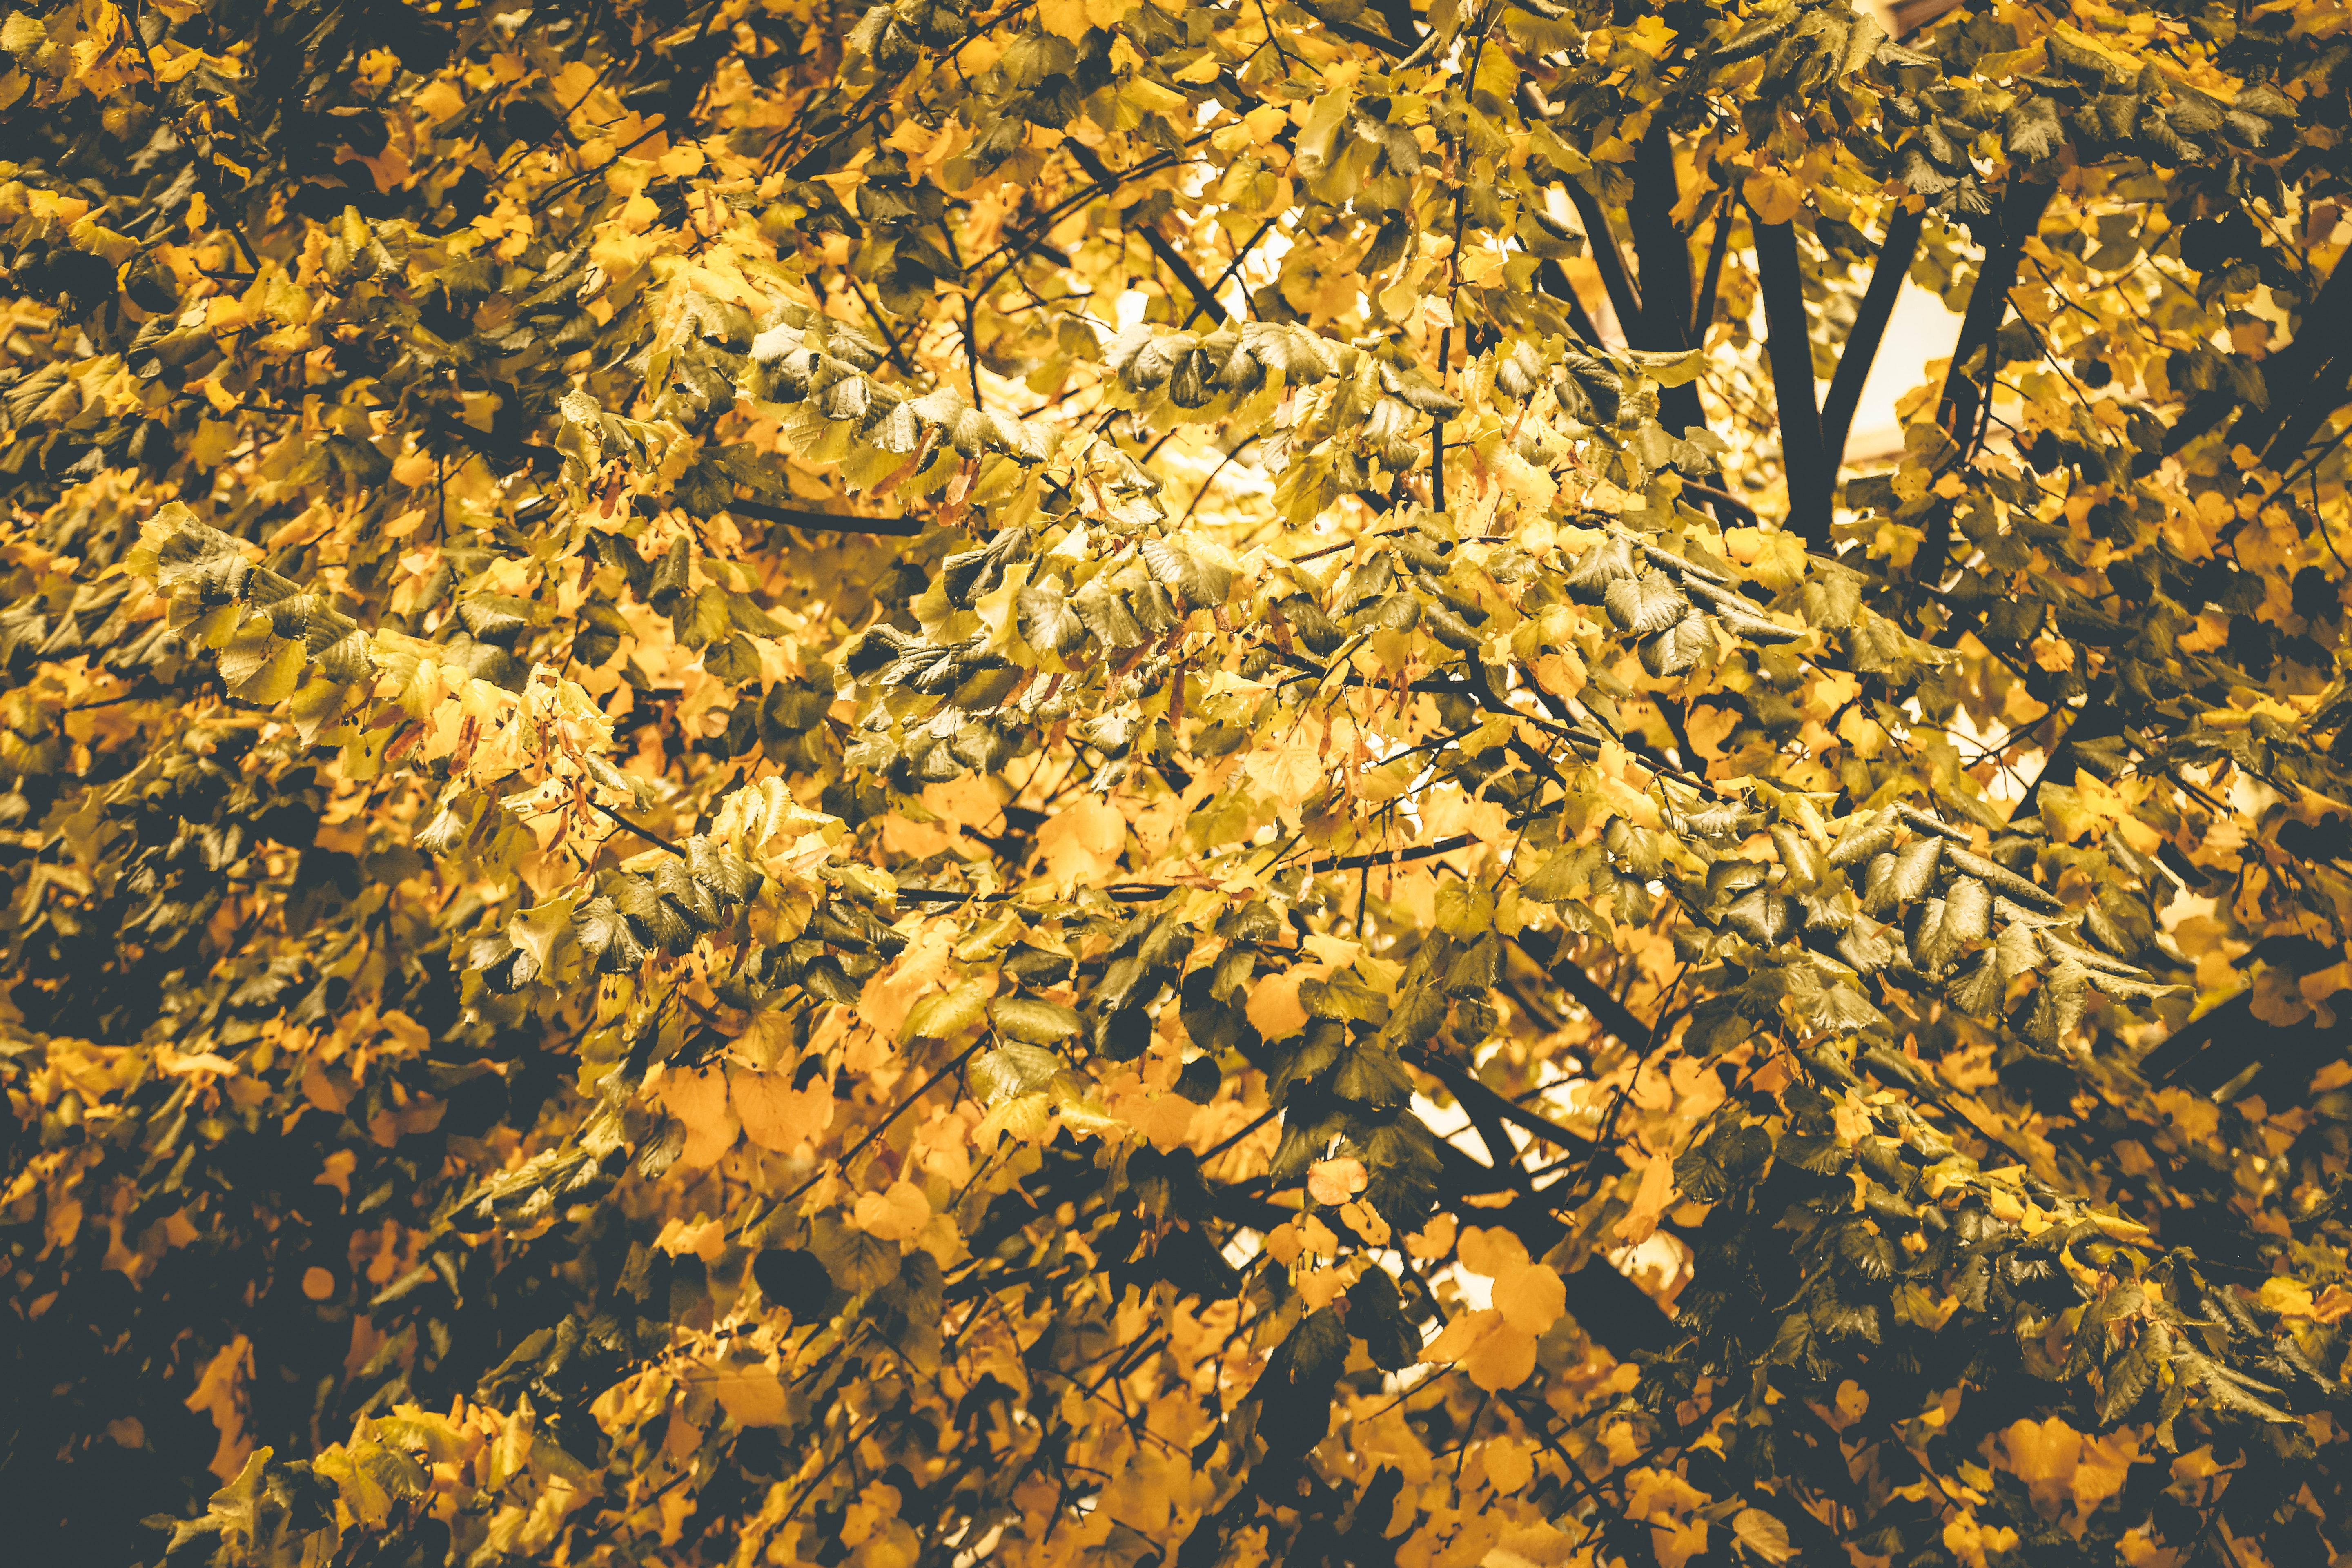
yellow, tree, leaf, orange, branch, woody plant, plant, autumn, sky, deciduous, pattern, maidenhair tree, twig, temperate broadleaf and mixed forest, plane